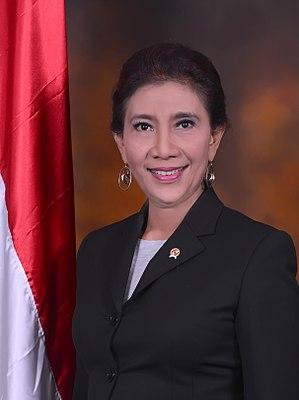
PT ASI Pujiastuti Aviation, ou plus simplement Susi Air, est une compagnie aérienne régulière et charter indonésienne basée à Pangandaran dans la province de Java occidental. Elle opère à partir de multiples bases : Medan, Jakarta, Balikpapan et Jayapura mais encore Kupang, Malinau, Tarakan, Samarinda, Jambi, Padang, Banda Aceh, Biak, Nabire, Ketapang et bien d'autres.
100 Women est une série multi-formats créée en 2013 par la BBC. La série concerne le rôle des femmes au XXIᵉ siècle et inclut des événements à Londres et à Mexico. Après la publication de la liste, l'émission, intitulée BBC's Women Season, est diffusée pendant trois semaines, pendant lesquelles la BBC propose également des rapports en ligne, des débats et des articles sur les femmes. Les femmes du monde entier sont encouragées à participer sur Twitter, en commentant la liste, ainsi que les entretiens et les débats qui suivent sa publication. Une nouvelle liste de lauréates est publiée chaque année depuis 2013.
Susi Pudjiastuti, née le 15 janvier 1965 à Pangandaran, est une femme d'affaires et femme politique indonésienne.